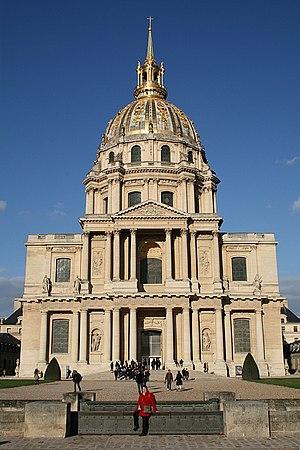
Cathédrale Saint-Louis-des-Invalides (hauteur 107 m), construite entre 1681 et 1708 suivant le plan général en forme de croix latine de Jules Hardouin-Mansart sur la plaine de Grenelle à Paris.